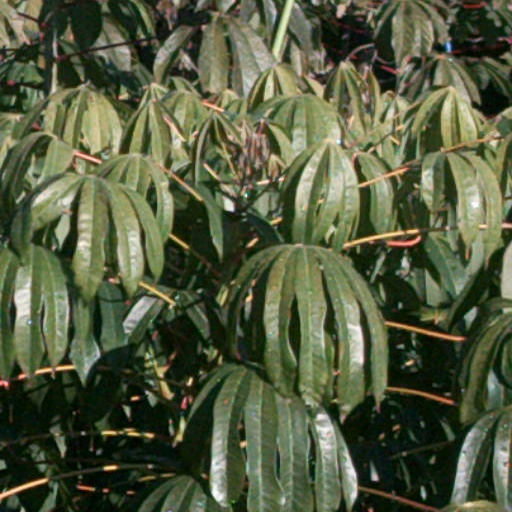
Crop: cassava